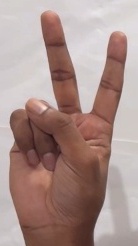
ASL sign: 2